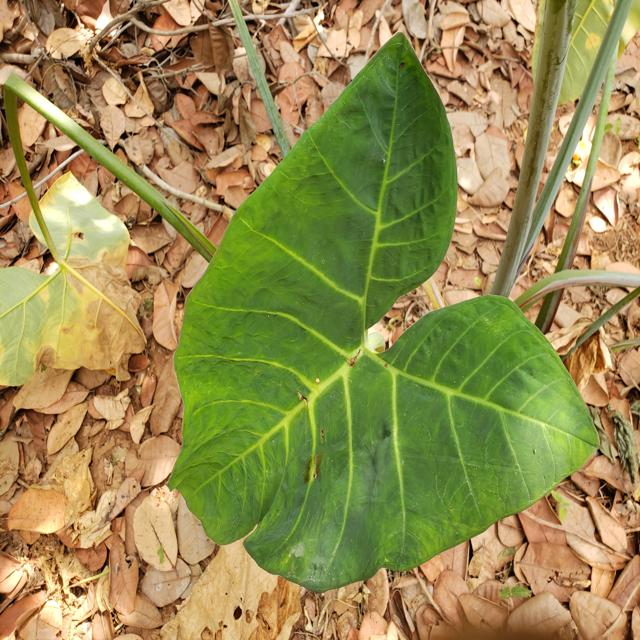
Label: Healthy